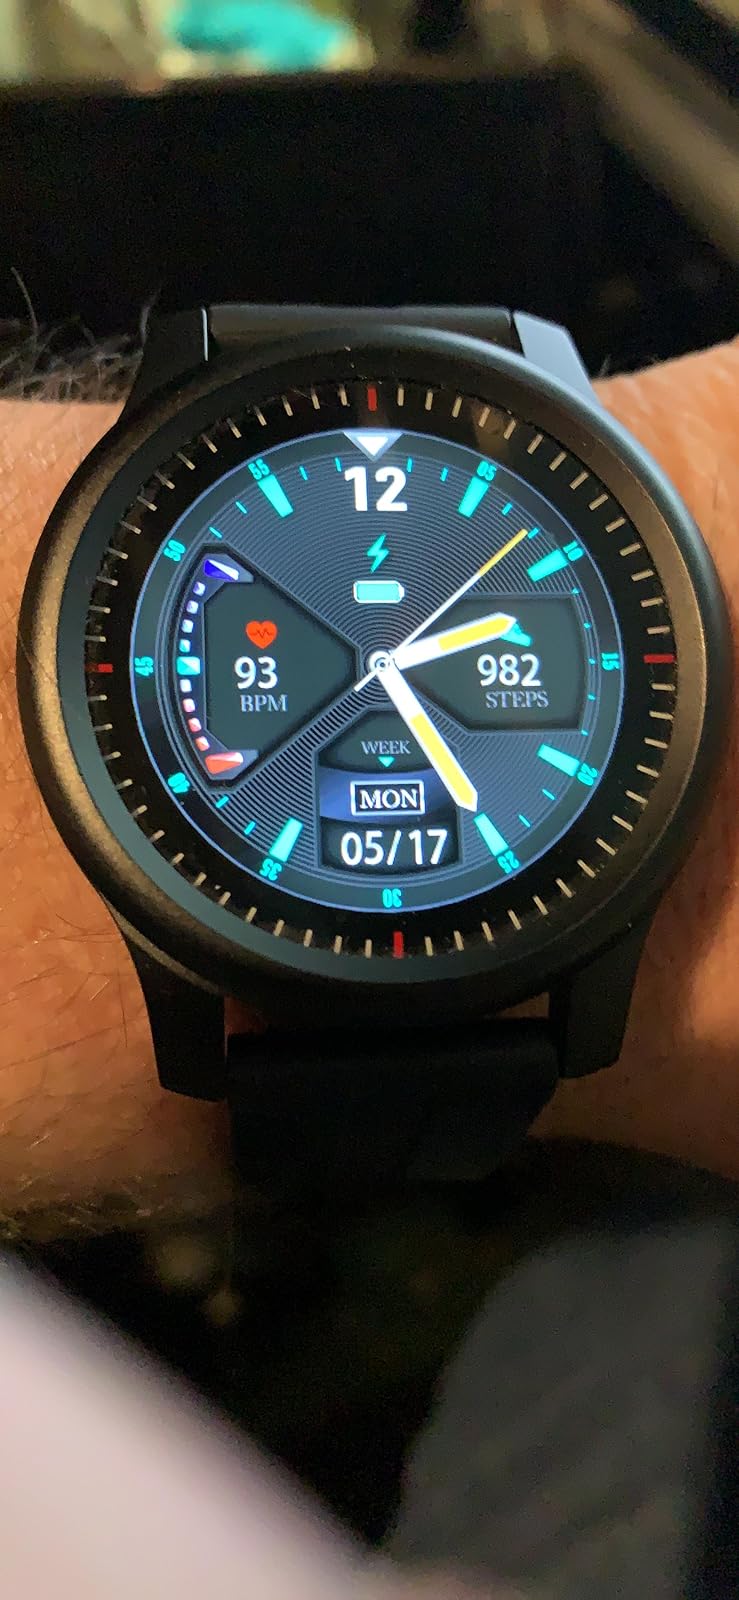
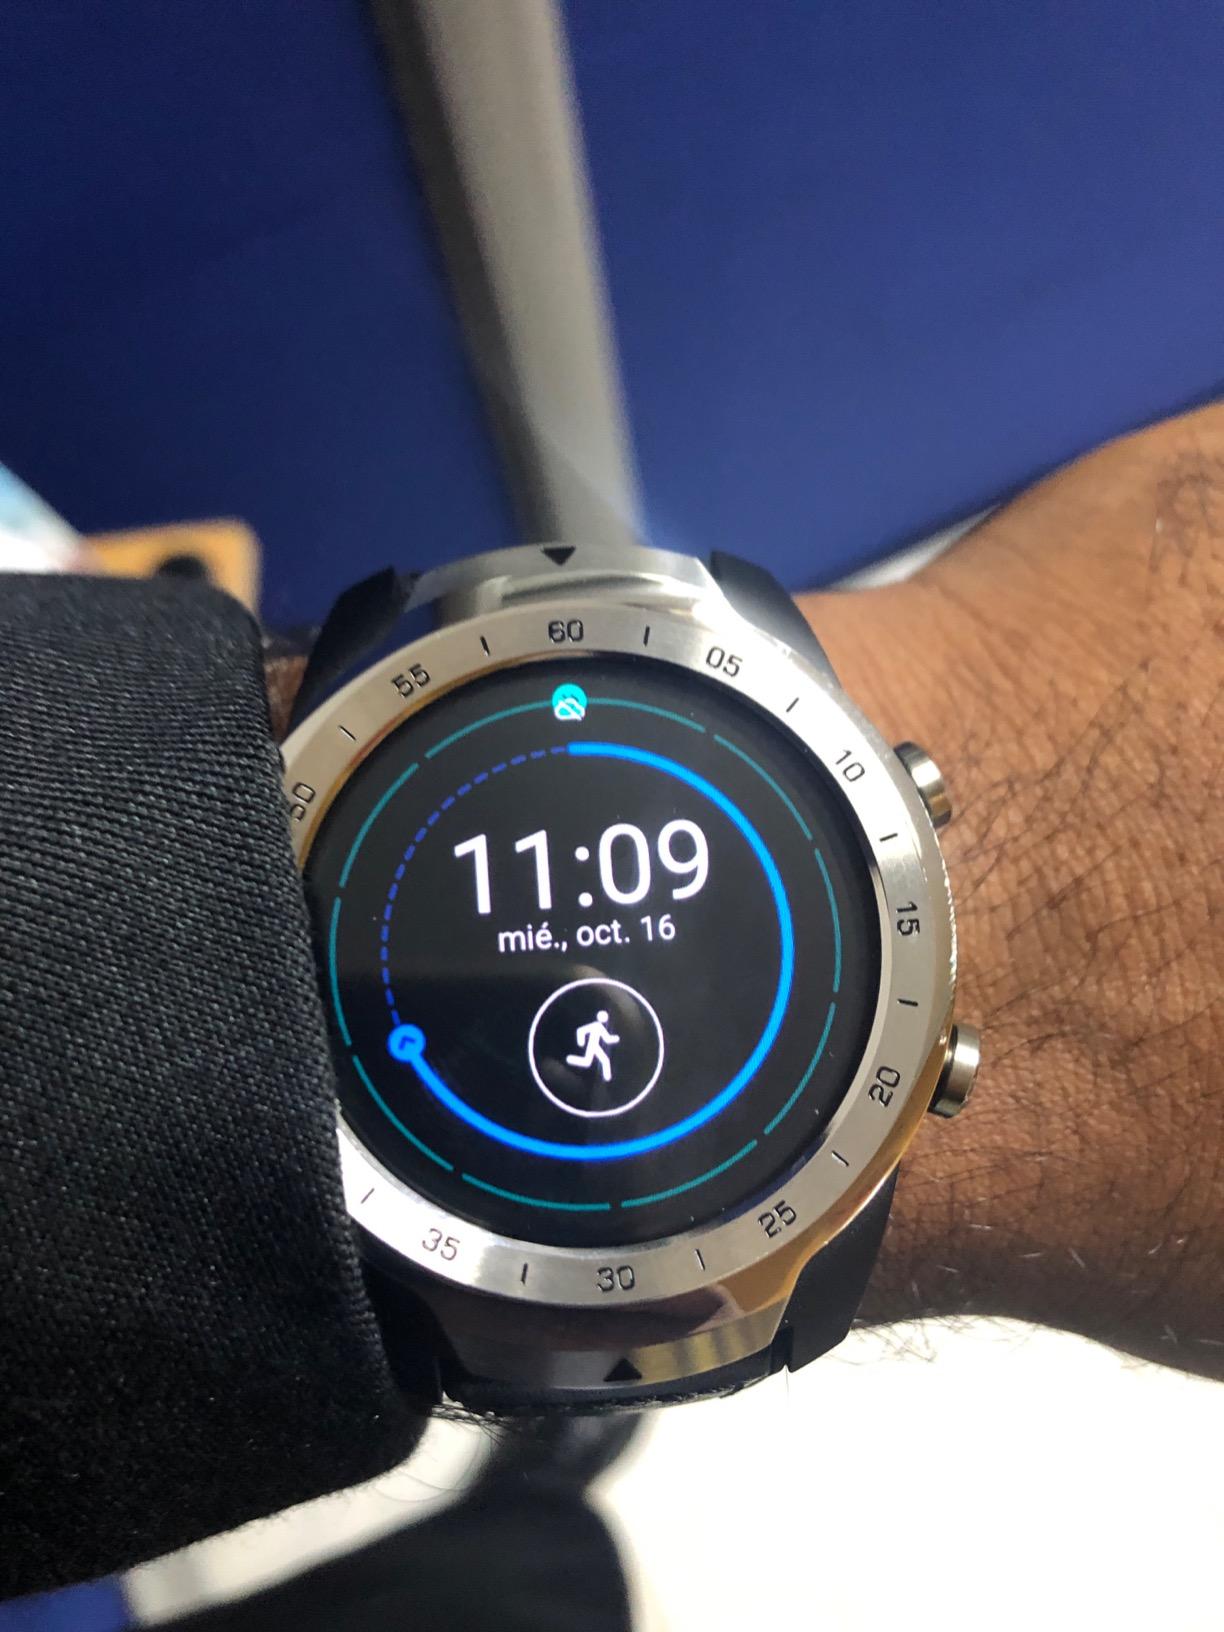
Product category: smartwatch
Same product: no